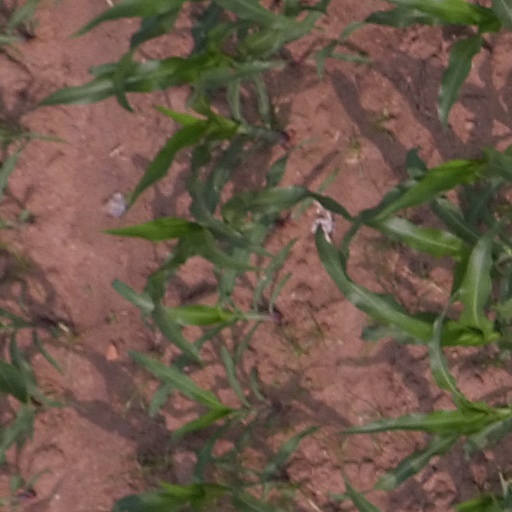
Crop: maize; corn